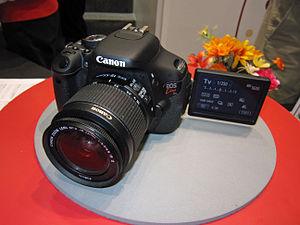
Le Canon EOS 600D, appelé EOS Rebel T3i en Amérique du Nord et EOS Kiss X5 au Japon, est un appareil photographique reflex numérique mono-objectif de 18,0 mégapixels fabriqué par Canon sorti en janvier 2011 puis retiré du catalogue de Canon France en février 2014, concurrent direct du Nikon D5100.